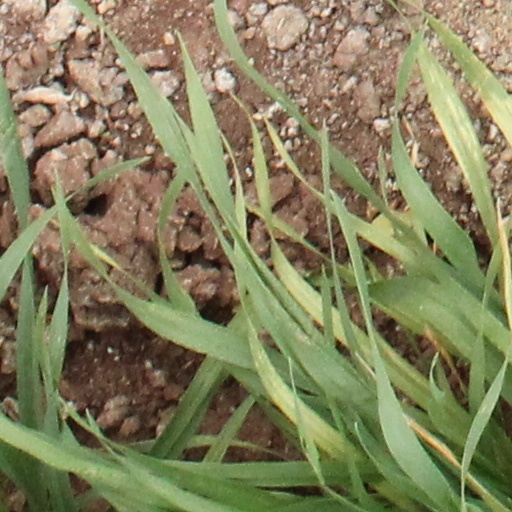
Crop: wheat